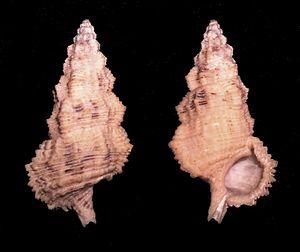
Cerithium est un genre de mollusques gastéropodes marins de la famille des Cerithiidae.